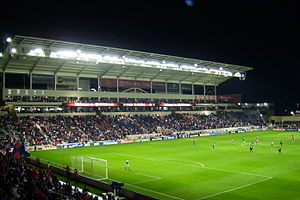
Chicago Fire
Chicago Fires hjemmebane er Toyota Park i Bridgeview, ca. 20 km fra Chicago.
Chicago Fire Soccer Club er en fodboldklub fra Chicago, som spiller i Major League Soccer, den øverste fodboldliga i USA.